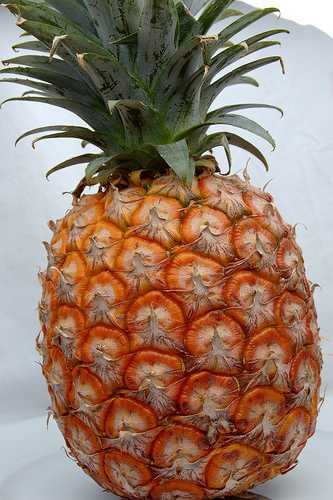
Label: Pineapple